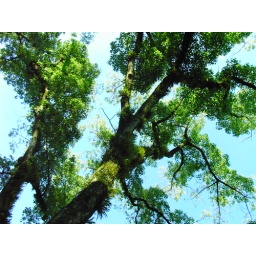
Exif_JPEG_PICTUREOnce,they said no plants grow around ground zero area over 50years.